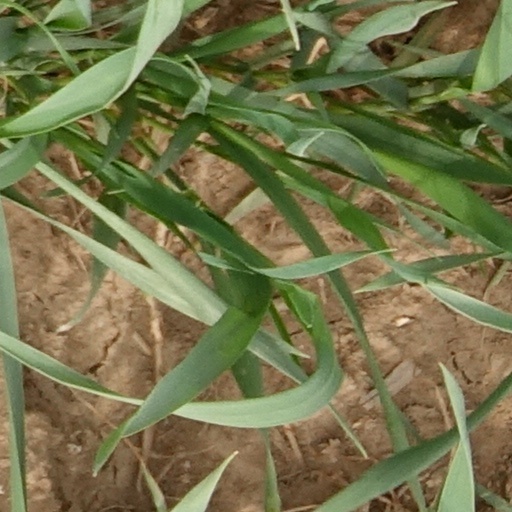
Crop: wheat